Cottonwood County Courthouse

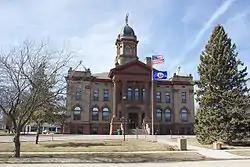
The Cottonwood County Courthouse viewed from the east

The Cottonwood County Courthouse is the seat of government for Cottonwood County, Minnesota, United States, located in the city of Windom. It has been in continual use since its dedication in 1905. It was listed on the National Register of Historic Places in 1977 for its state-level significance in the themes of architecture and art. It was nominated for the neoclassicism expressed throughout the building, from the exterior architecture to the interior design and artwork.